Medical centers in the United States

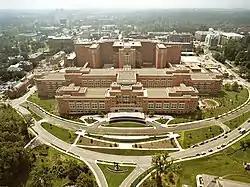
NIH Mark O. Hatfield Clinical Research Center, Bethesda, Maryland

The National Institutes of Health (NIH) are an agency of the United States Department of Health and Human Services and are the primary agency of the United States government responsible for biomedical and health-related research.